Tom Benner

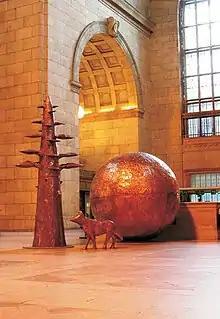
"A Landscape" (2003–2004), consisting of three pieces, is pictured in a solo exhibit at Union Station, Toronto, Ontario, in 2008. Wood frame sheathed in copper and copper rivets.

Benner was born on January 5, 1950, in London, Ontario. He received a special arts diploma from the Beal art program at H. B. Beal Secondary School, London, Ontario in 1969, studying with Herb Ariss, Tom Coulter and Liz Biesiot. From 1970–1974, together with Murray Favro and others, he was a member of a group of young artists working as sculptors centred on Don Bonham and known as The Herman Goode Aesthetic Racing Team (The A.R.T.). Theirs was an art of invention, a way to make the viewer consider the work of art as a part of the world around them. Benner took from the group a conviction about what constitutes an art object and the manner of its presentation. In time, his work would transform history itself into an imagined landscape.